Sausalito, California

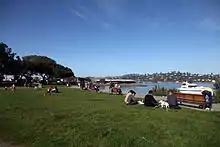
Gabrielson Memorial Park

The 2010 United States Census reported that Sausalito had a population of 7,061. The population density was . The racial makeup of Sausalito was 6,400 (90.6%) White, 65 (0.9%) African Americans, 16 (0.2%) Native American, 342 (4.8%) Asian, 10 (0.1%) Pacific Islander, 53 (0.8%) from other races, and 175 (2.5%) from two or more races. Hispanic or Latino of any race were 287 persons (4.1%).